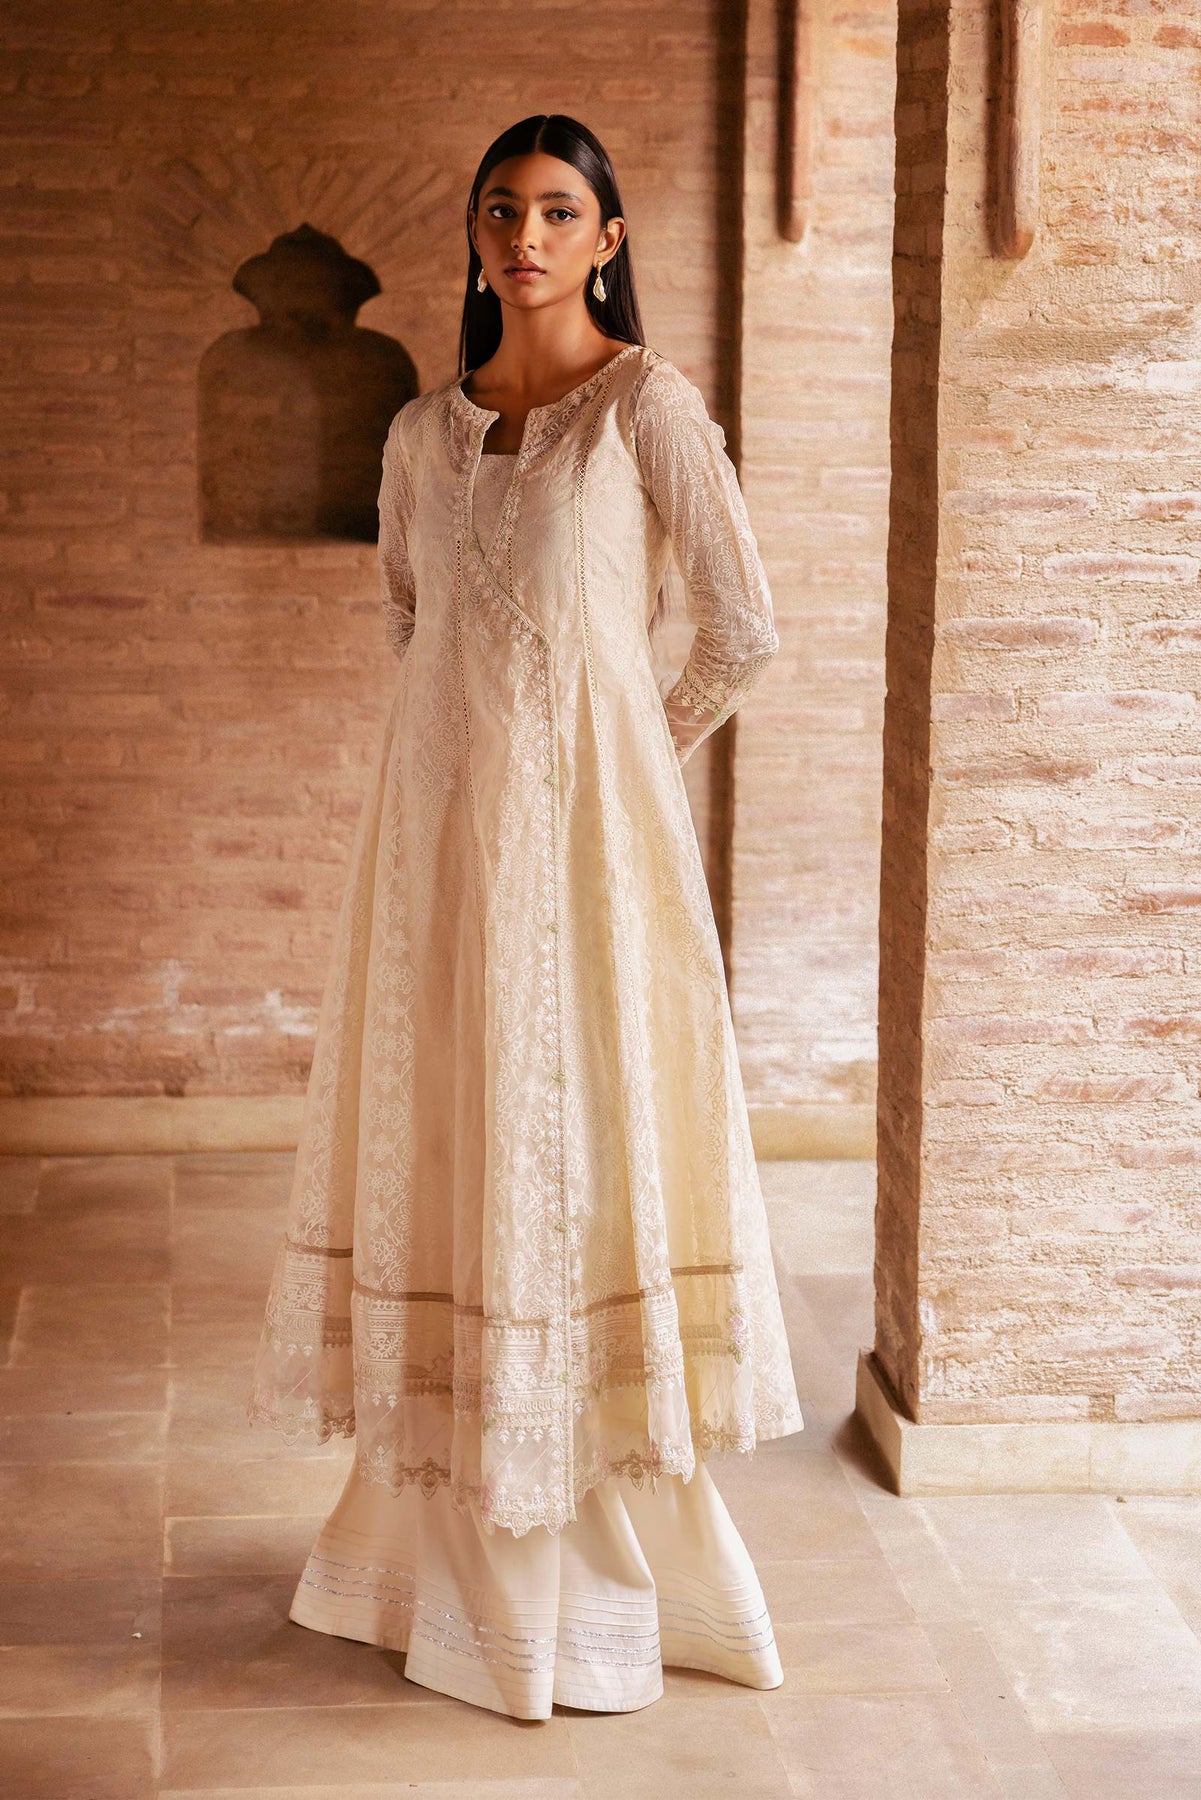
cream embroidered long kurta dress